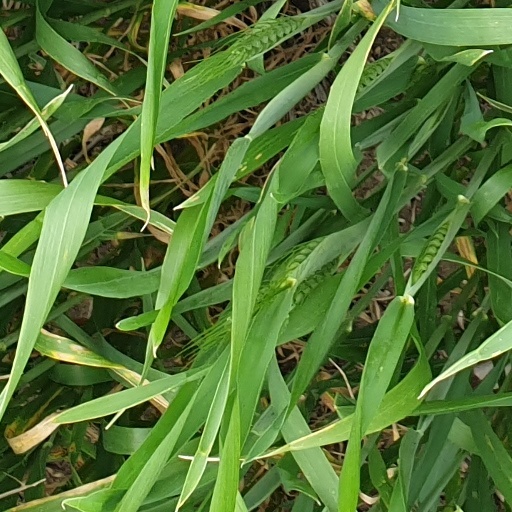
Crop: wheat